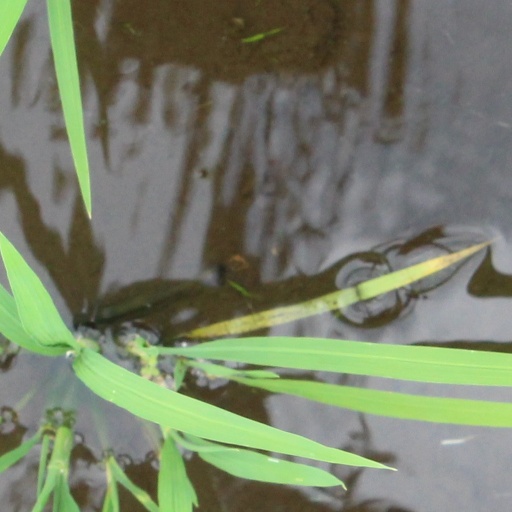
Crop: rice